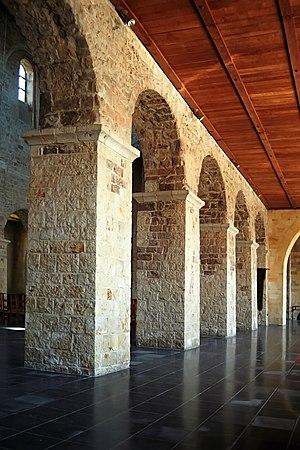
Belgique - Brabant wallon - Église Sainte-Adèle-et-Saint-Martin d'Orp-le-Grand
L'église Sainte-Adèle-et-Saint-Martin est une église romane située à Orp-le-Grand, section de la commune d'Orp-Jauche en Brabant wallon.